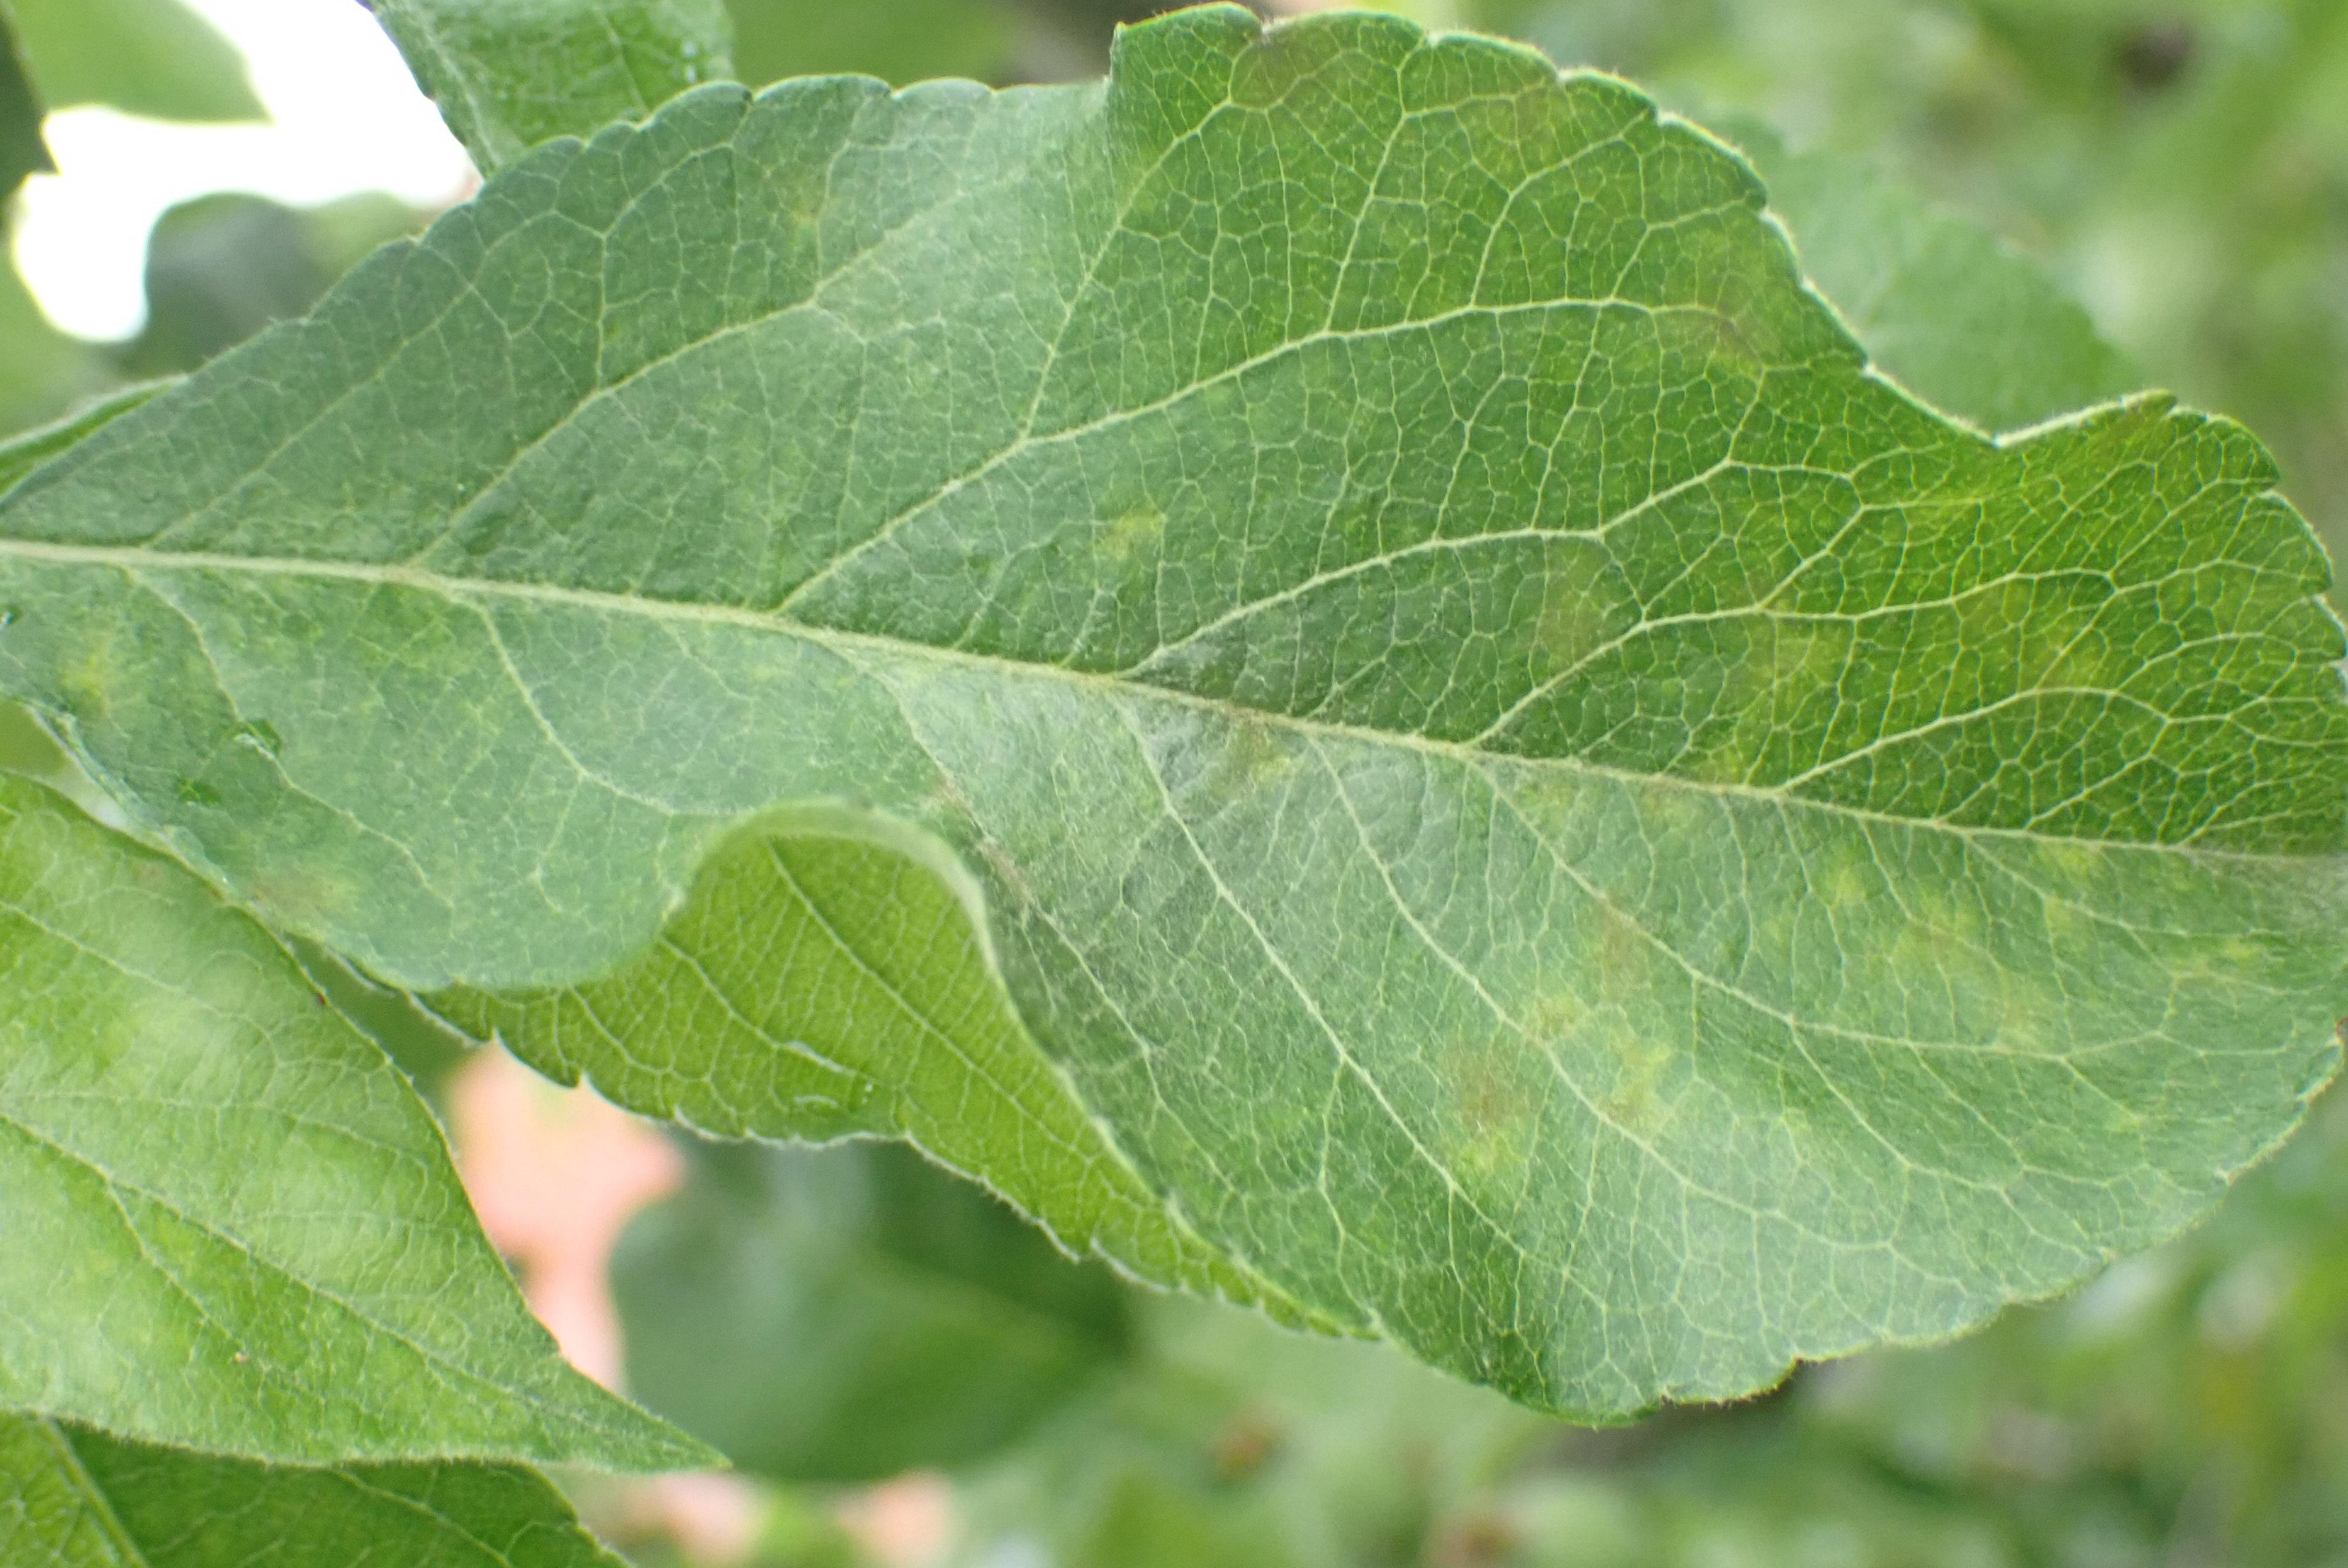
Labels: scab